Saleen

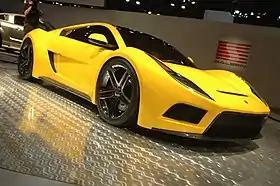
Saleen S5S Raptor concept

In 1990, in response to increased aftermarket parts demand, Saleen established Saleen Performance Parts. In 1994, Saleen debuted the S351, which had a Saleen-built 351 cubic-inch engine. Despite the Mustang GT changing to the modular V8 in 1996, Saleen continued with development of their own EPA-certified 351W engine.